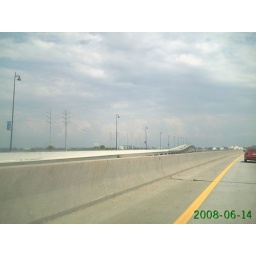
A hudge Bridge we had to cross over to get to and from Grandma Lois's house